Byrd Road Act

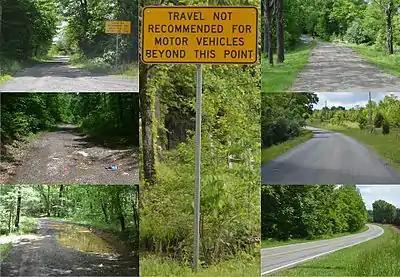
Variations in the quality of secondary state highways. All photos in this montage were taken on State Route 715 in Franklin County; some spots are unsuitable for small cars (left), while others are good-quality highways (right)

In the years after 1932, the state worked diligently on secondary roads. In 1932, there were only of hard-surfaced secondary roads, out of almost . By 1972, there were only of unpaved secondary roads in Virginia's system.